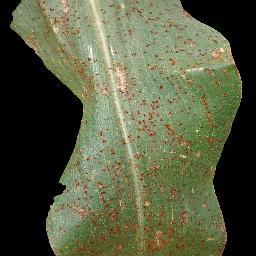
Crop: corn
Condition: (maize)_common_rust